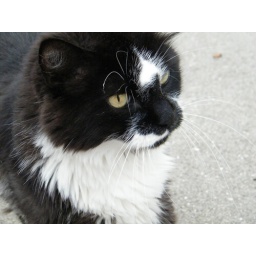
sooc! obvsly.this is my kitty Leita(:she is an outdoor cat and is tormented by the other evil cats across the road :(